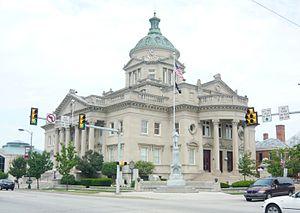
La ville de Somerset est le siège du comté de Somerset, situé en Pennsylvanie, aux États-Unis.